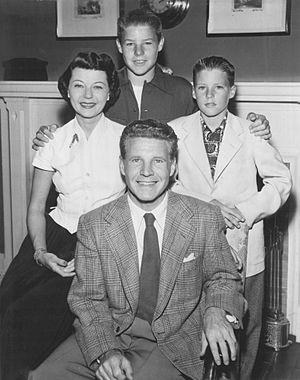
The Adventures of Ozzie and Harriet est une sitcom américaine en 435 épisodes d'environ 25 minutes, dont 409 en noir et blanc et 26 en couleurs, créée par Ozzie Nelson et diffusée entre le 3 octobre 1952 et le 23 avril 1966 sur le réseau ABC.